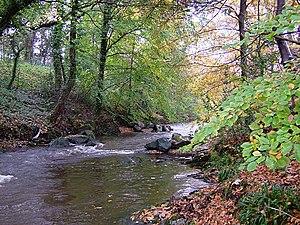
La Glass est une rivière de l’île de Man et dont le nom signifie « vert » en mannois.
L’île de Man /il də man/ est un territoire formé d’une île principale et de quelques îlots situés en mer d’Irlande, au centre des îles Britanniques. L’île de Man forme une dépendance de la Couronne britannique, c'est-à-dire qu'elle n'appartient pas au Royaume-Uni mais relève directement de la propriété du souverain britannique, actuellement la reine Élisabeth II, qui agit en qualité de « seigneur de Man ». Ce statut n’en fait pas un État reconnu indépendant, mais l'île dispose d’une large autonomie politique et économique. Ainsi depuis 2011, le lieutenant-gouverneur, fonction jusqu'alors attribuée par la reine, est désigné par un vote de représentants locaux mannois. De fait de son statut et d'une politique fiscale très avantageuse, elle est considérée comme un des lieux privilégiés par l'évasion fiscale, acquérant une réputation de paradis fiscal, notamment depuis les révélations des « Paradise Papers ».